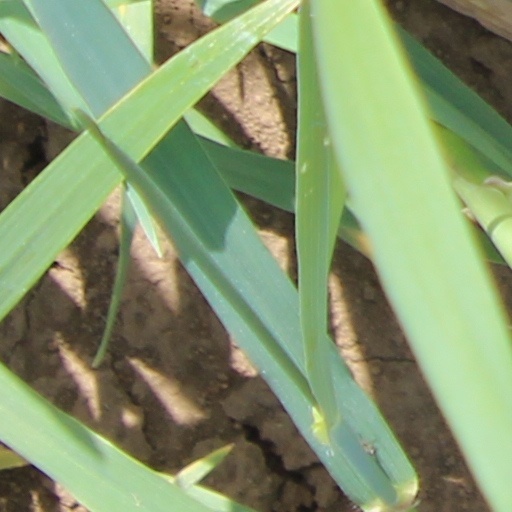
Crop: wheat